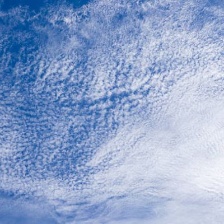
Cloud type: Altocumulus